Question: Please indicate a possible affordance area of the carry_surfboard that can be used for holding
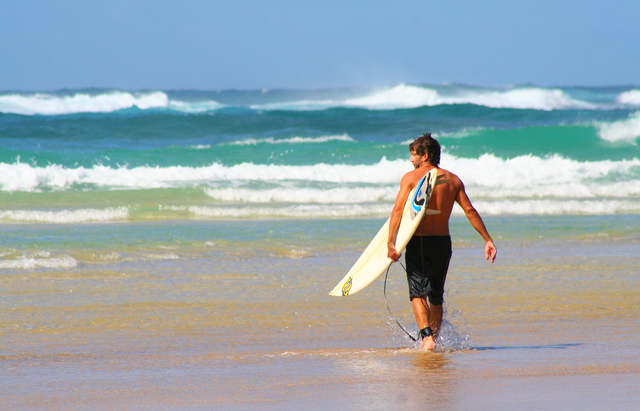
Answer: [331.5, 172.5, 434.5, 298.5]